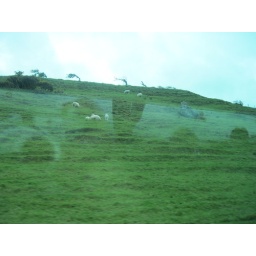
Tuesday, April 5 in Northern Ireland. County Antrim, Bushmill's Distillery, the Giant's Causeway and the coast of Northern Ireland by bus